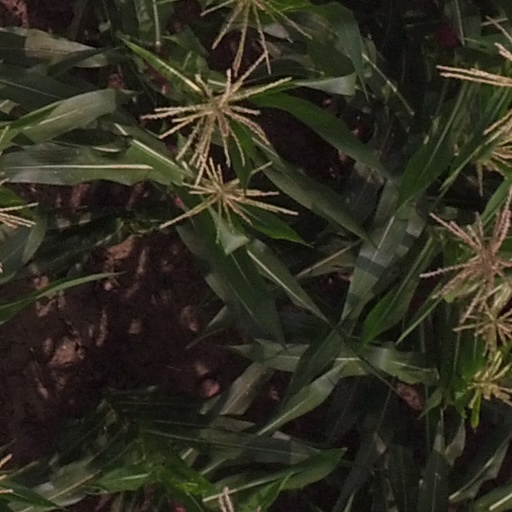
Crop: maize; corn